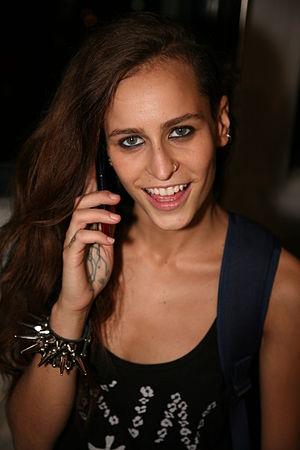
Alice Dellal est un mannequin britannique.